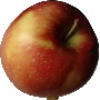
Label: braeburn_apple